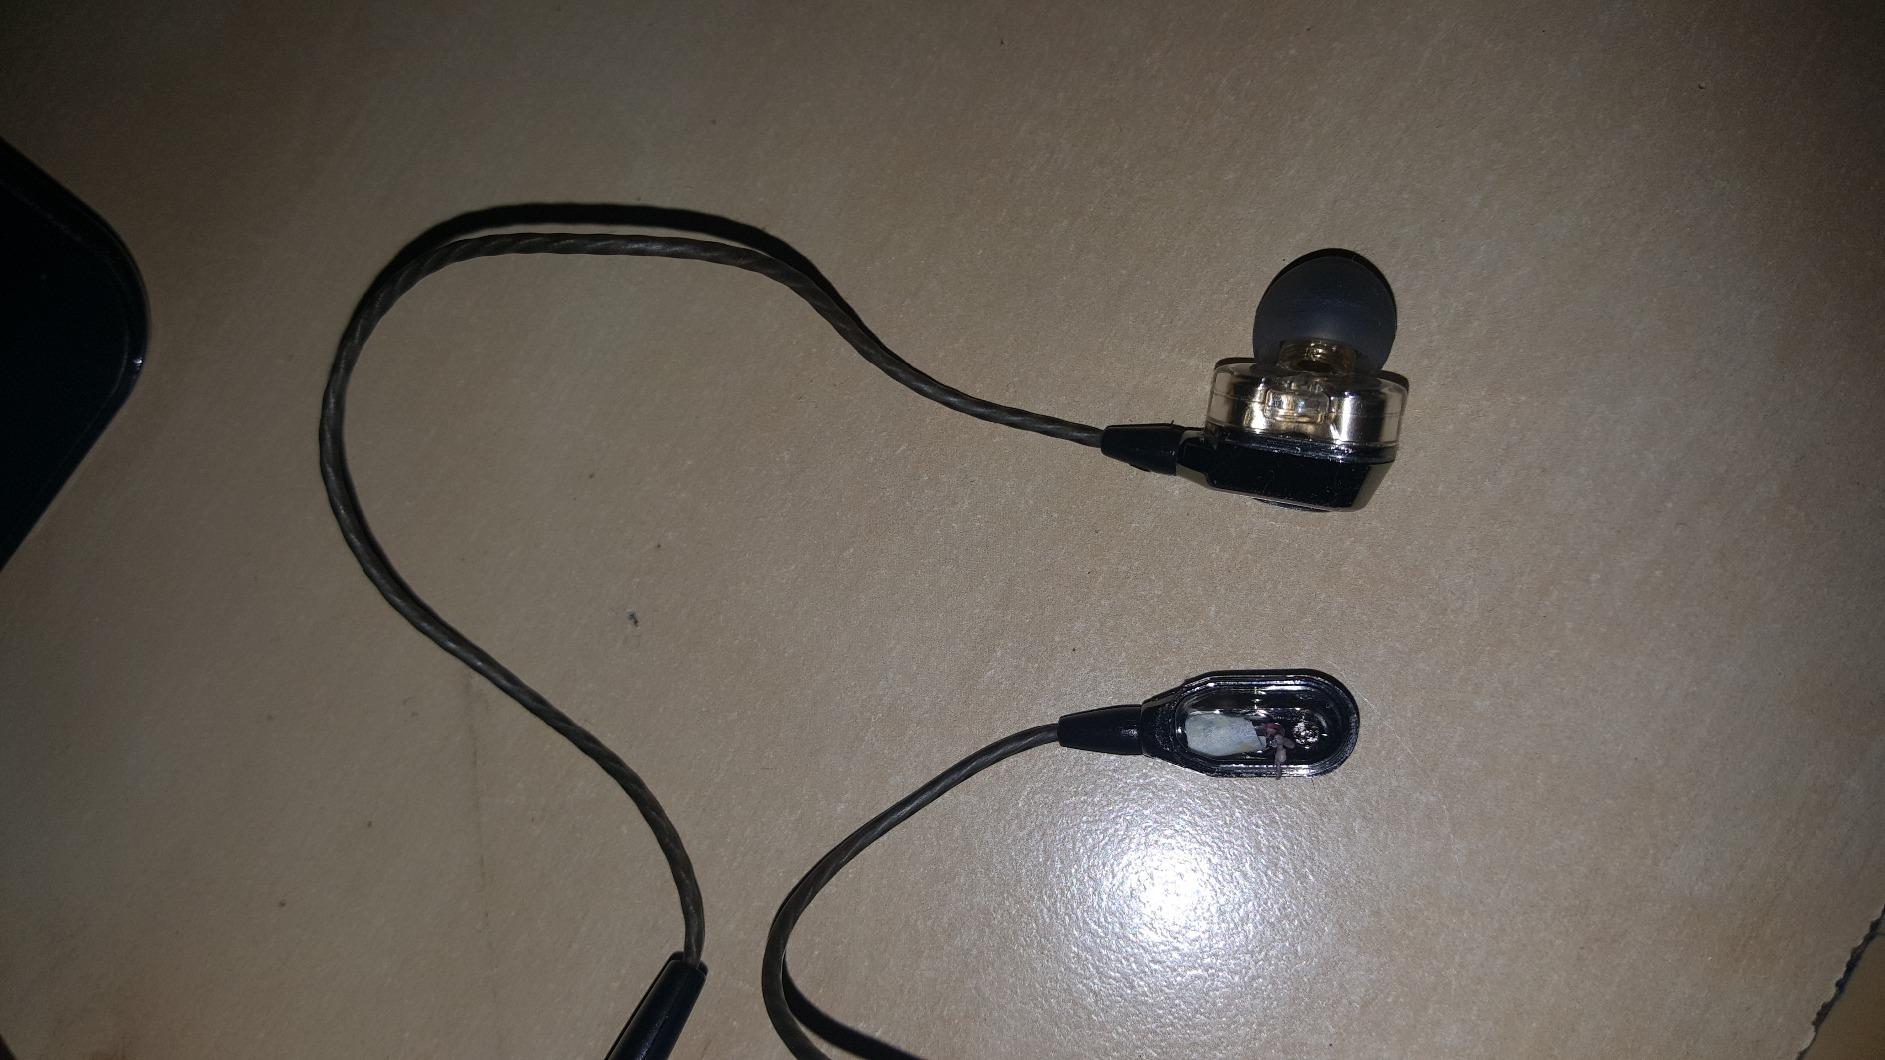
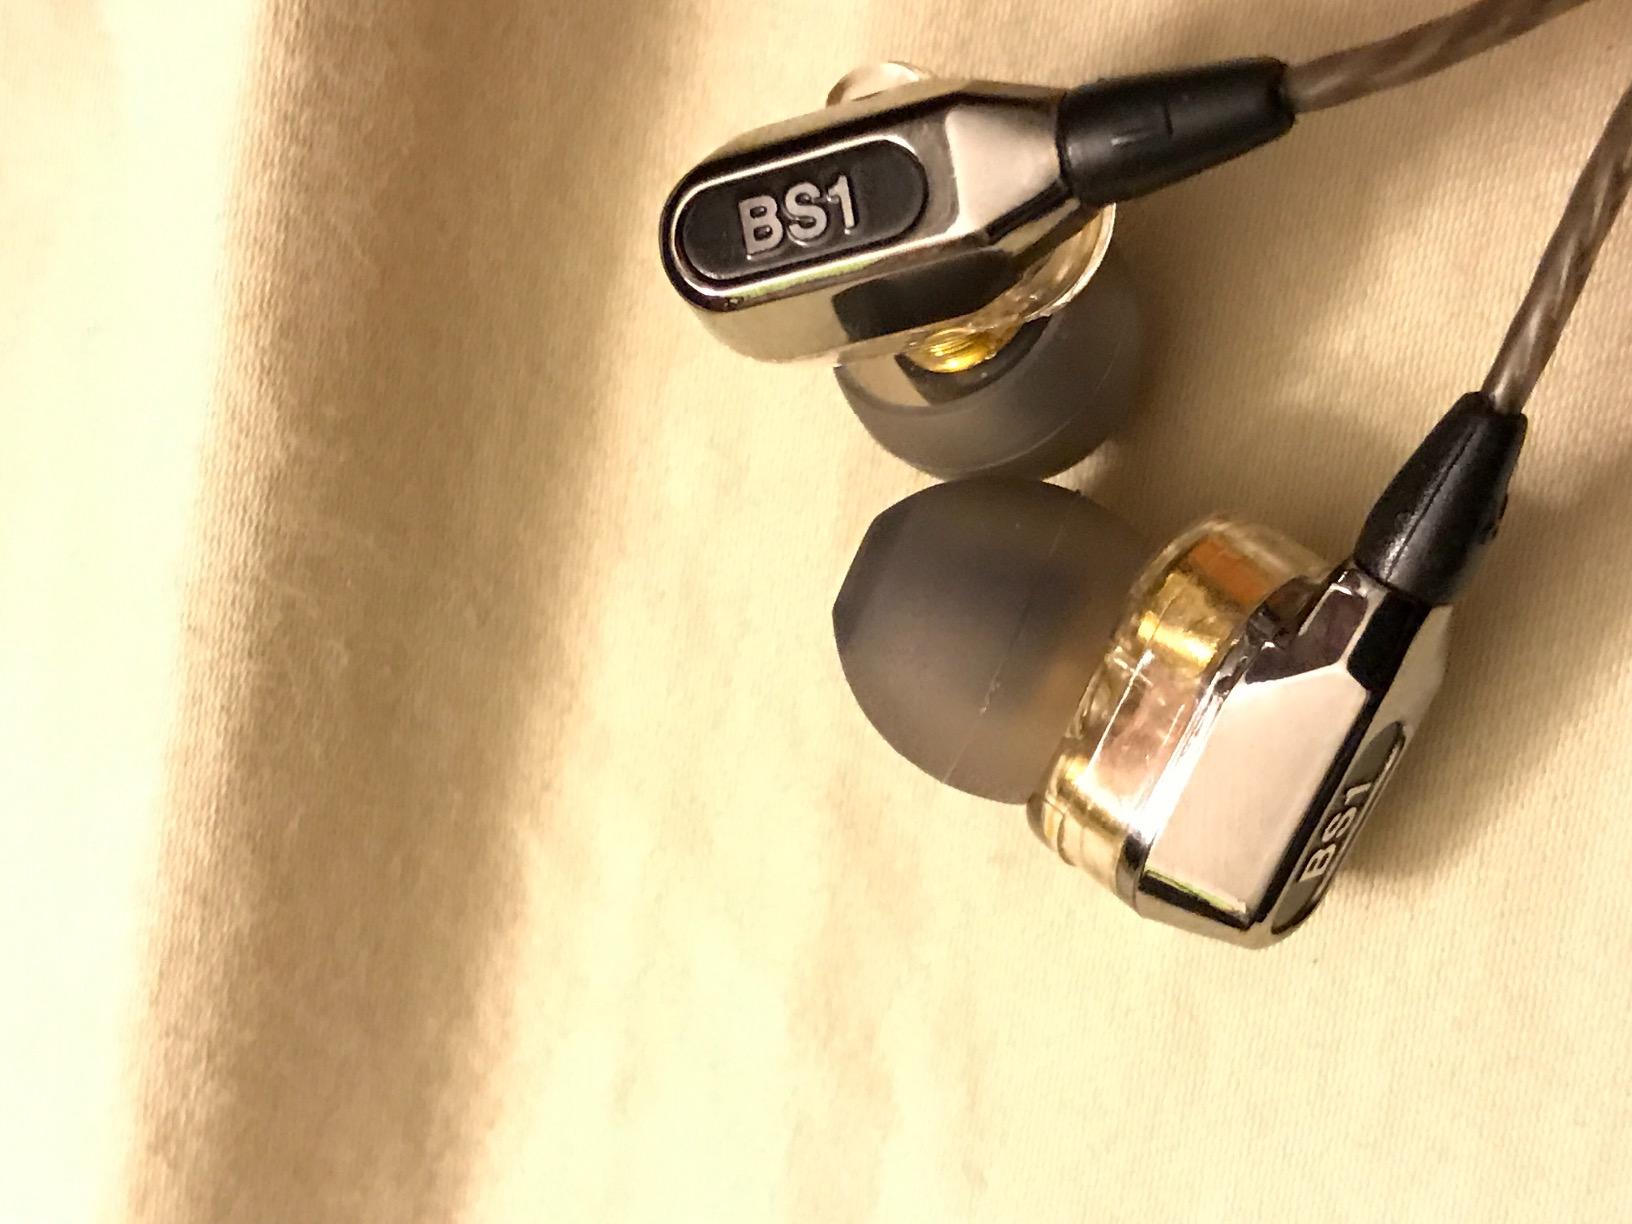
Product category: headphones
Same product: yes